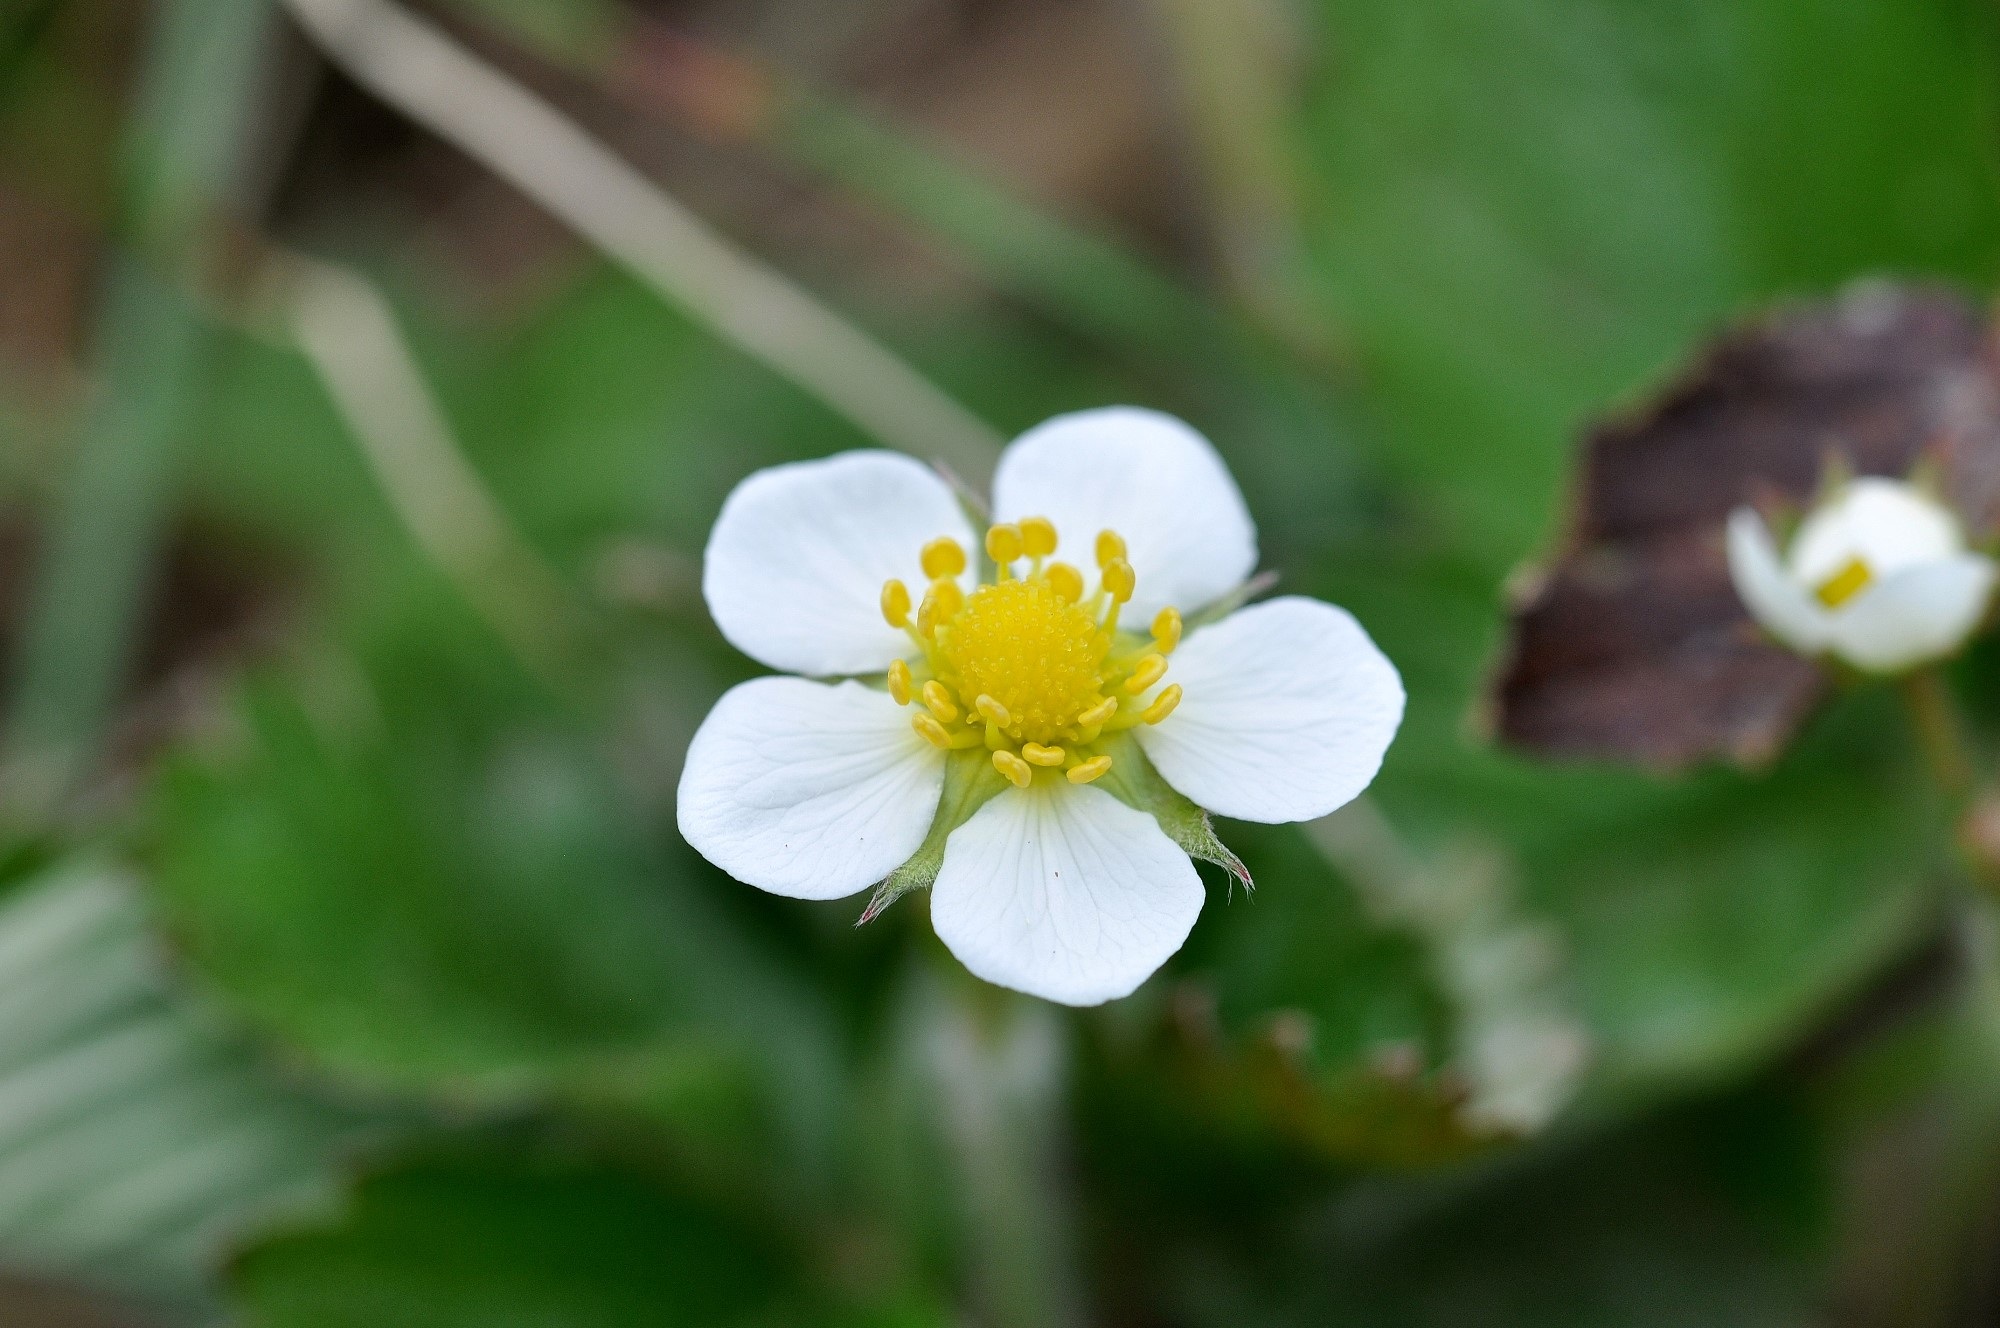
nature, blossom, plant, meadow, flower, petal, bloom, green, botany, close, flora, wildflower, close up, macro photography, flowering plant, wood strawberry, natural flooring, land plant